Dornfelder

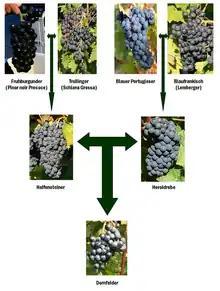
The family tree of Dornfelder showing its parent and grandparent varieties.

Dornfelder was created in 1956 at the Weinsberg Research Center in Baden-Württemberg by German grape breeder August Herold. The variety was created as a cross of two "Vitis vinifera" crossing previously created by Herold, Helfensteiner (a cross of Frühburgunder/Pinot Précoce noir and Trollinger/Schiava Grossa created in 1931) and Heroldrebe (a cross of Blauer Portugieser and Blaufränkisch/Lemberger created in 1929). The variety was named after one of the 19th century founders of the school of viticulture at Weinsberg, Immanuel August Ludwig Dornfeld.